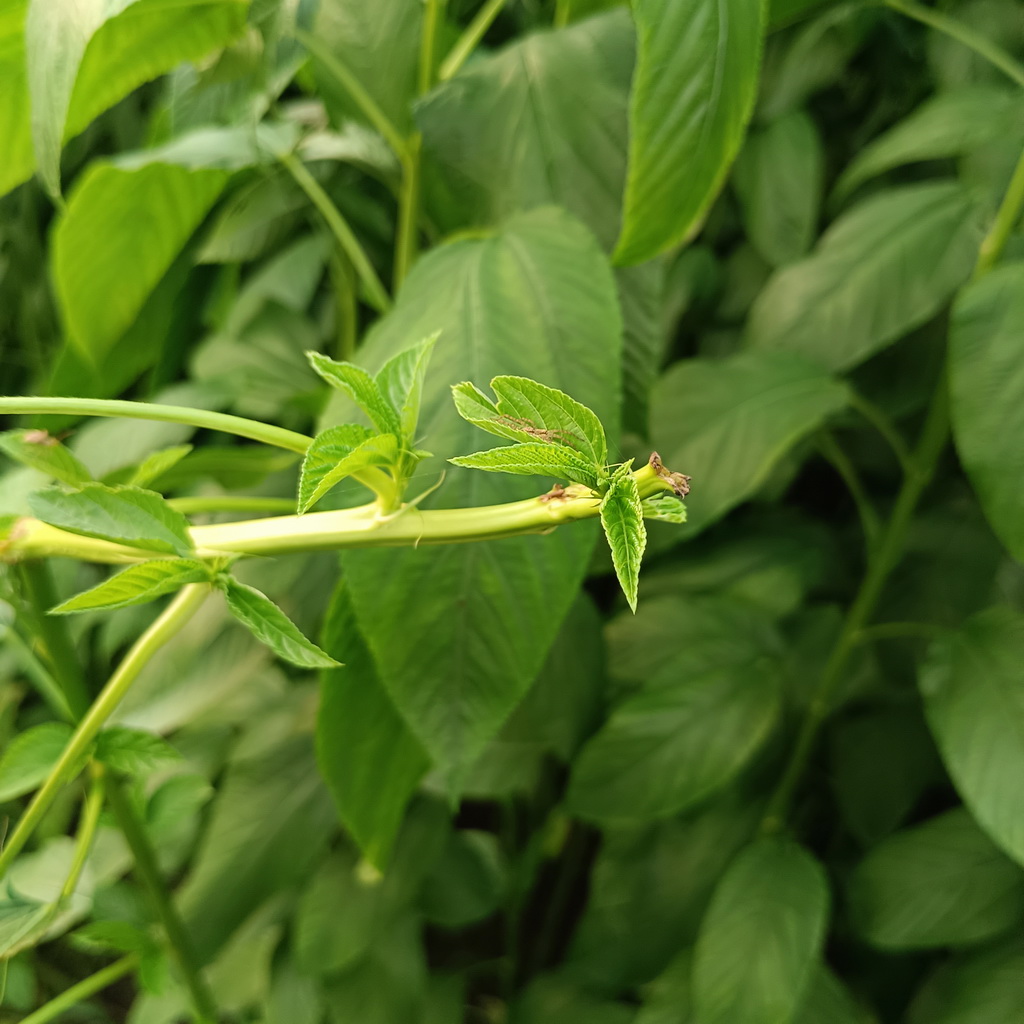
Label: Stem Soft Rot